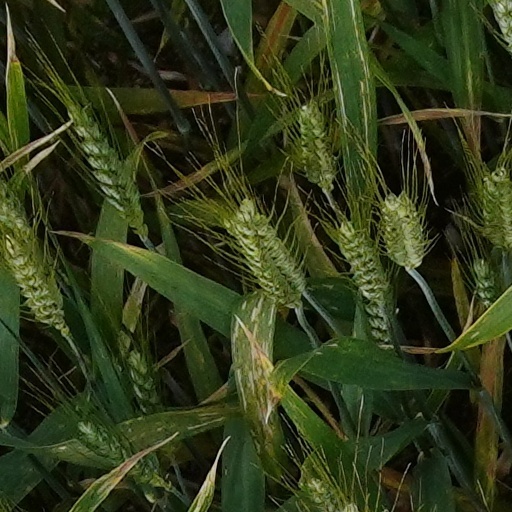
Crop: wheat